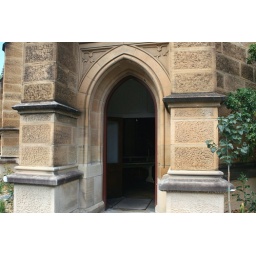
184_2762 front door in west wall